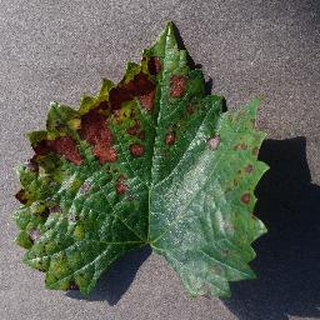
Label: grape_esca_black_measles